Lavernock

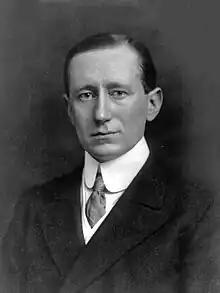
Guglielmo Marconi

Following overland tests at Salisbury Plain during March 1897, on 13 May 1897, the Italian born and recently British based inventor, best known for his development of a radiotelegraph system, Guglielmo Marconi, assisted by George Kemp (who was a Cardiff based Post Office engineer) transmitted and received the first wireless signals over open sea between Lavernock Point and Flat Holm island.